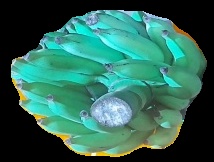
Variety: elakki-bale
Grade: grade2